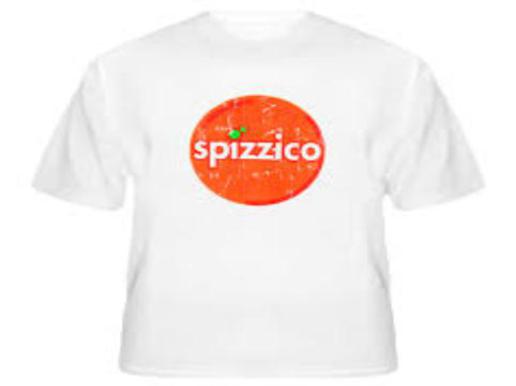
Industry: Food